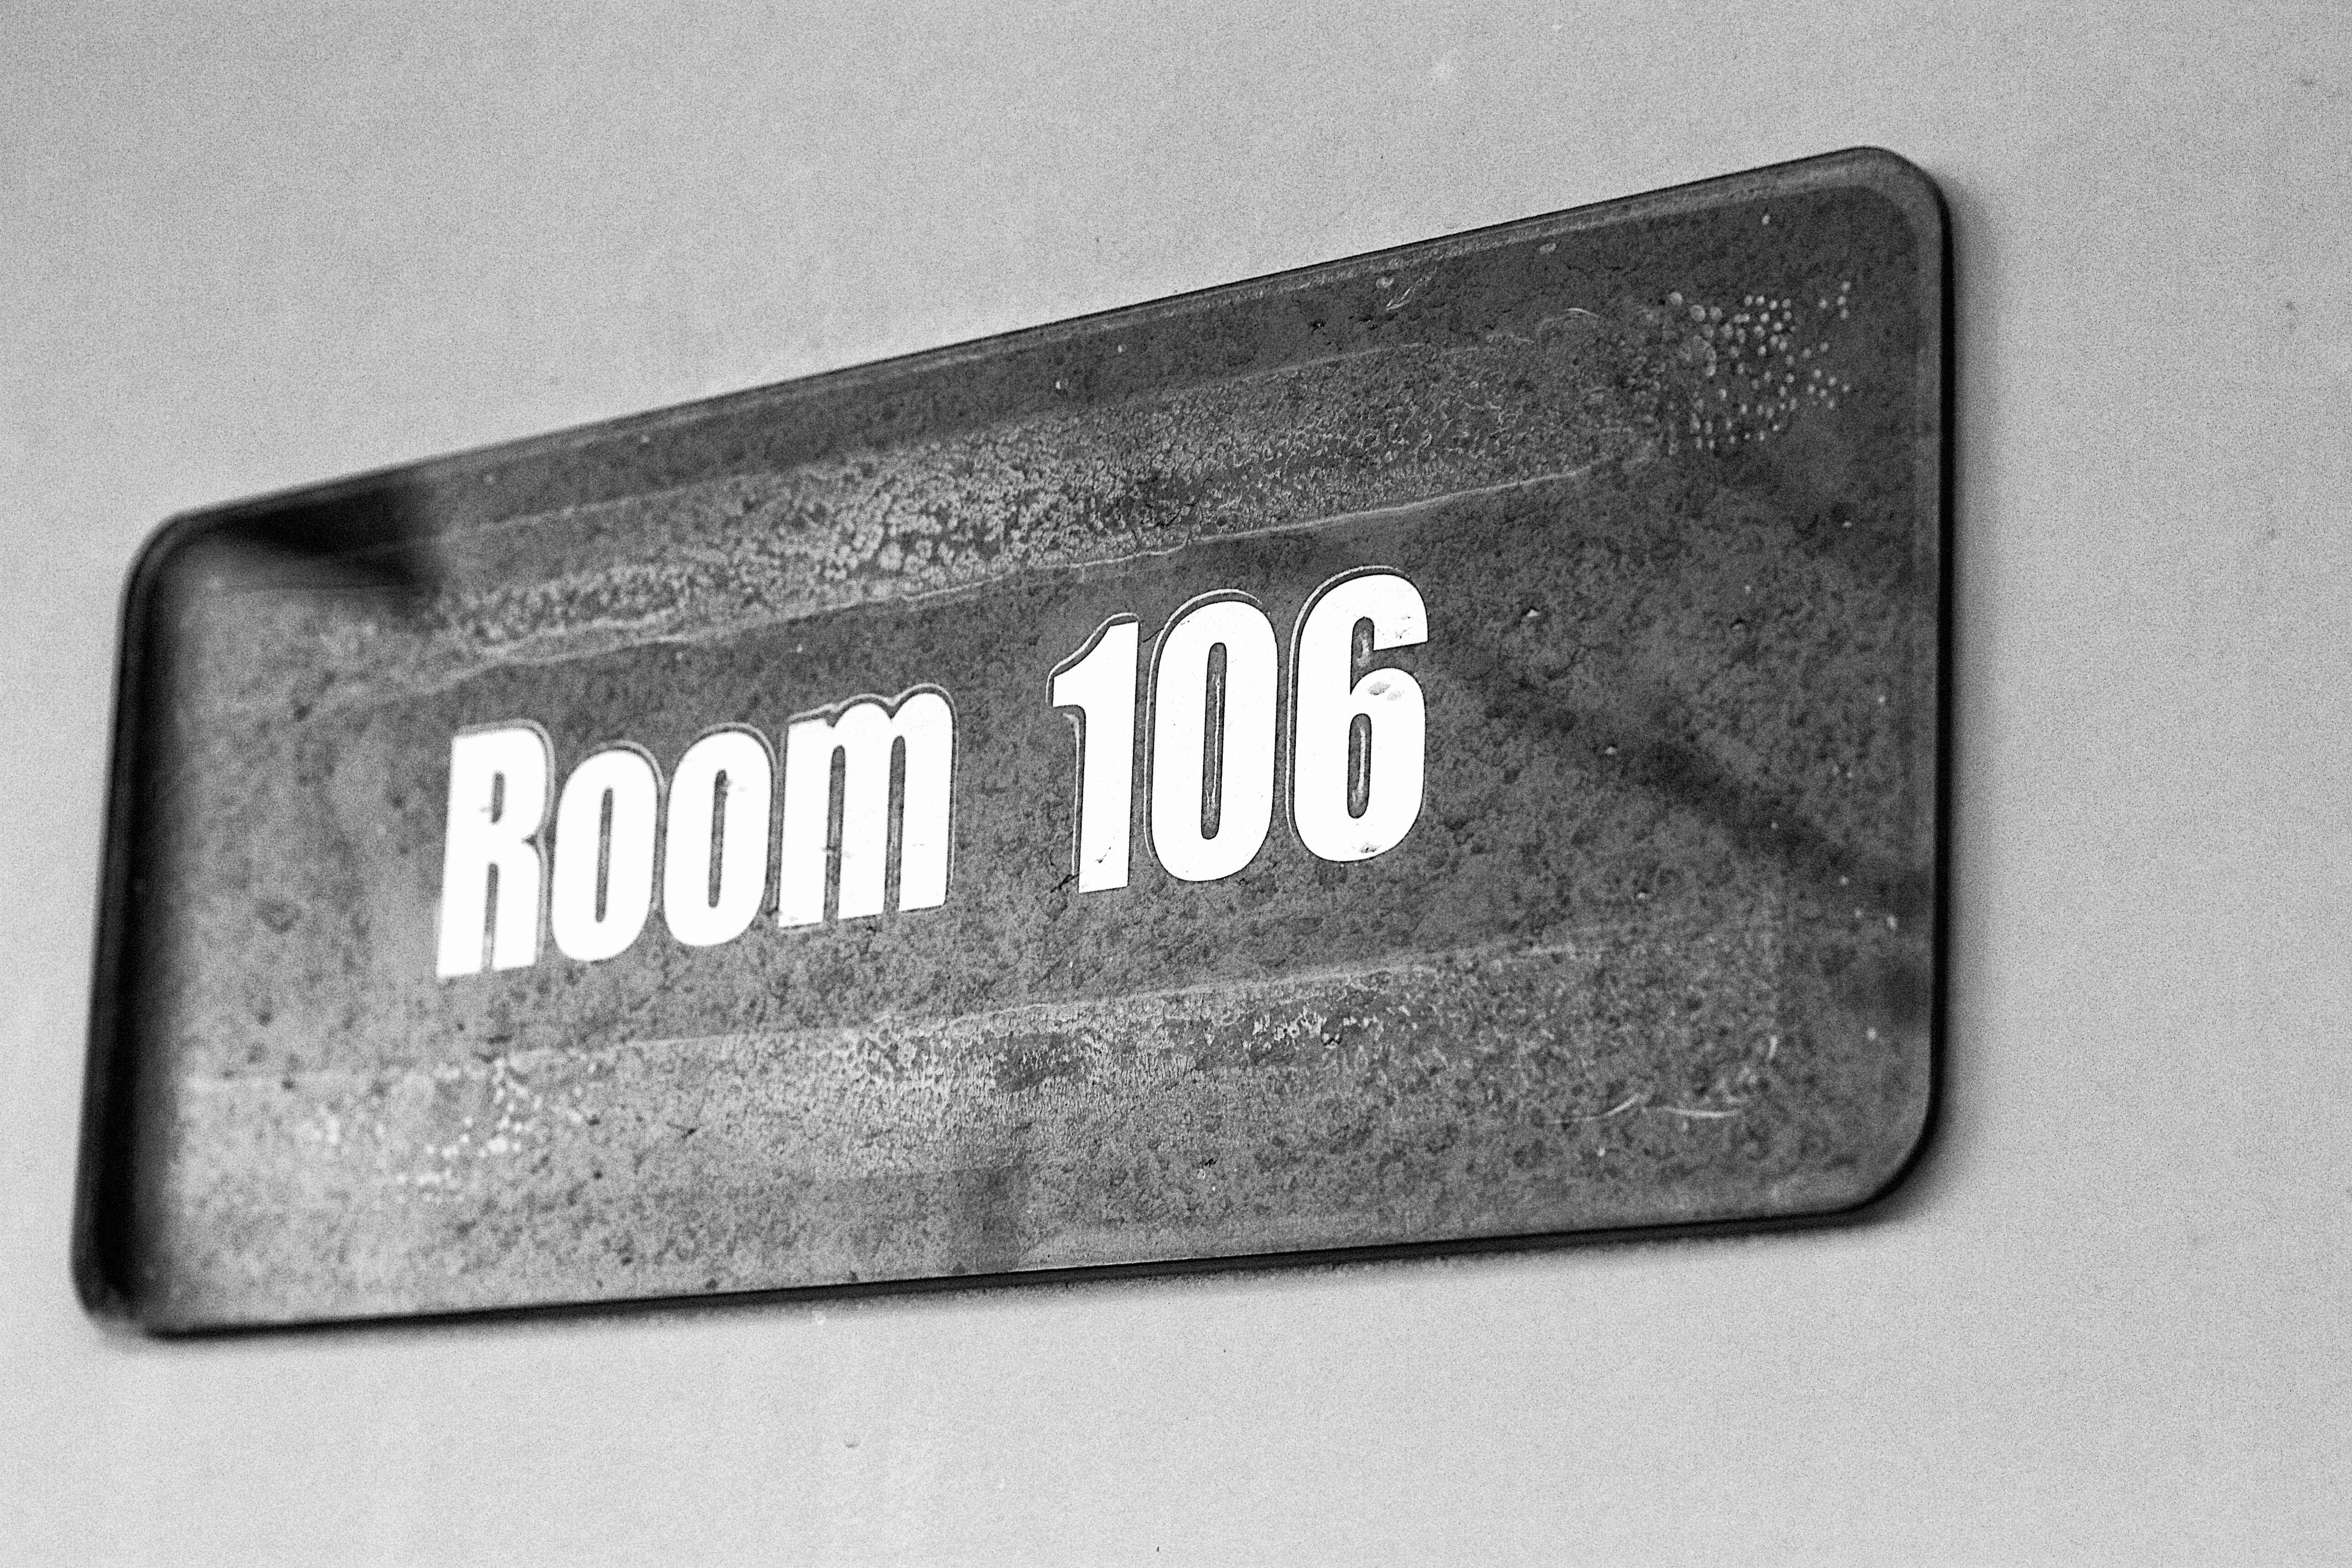
number, material, label, font, rectangle, shape, ds106, 106, house numbering